Loudon Love

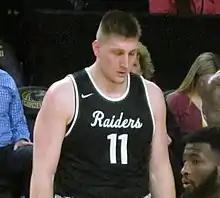
Love with Wright State in 2019

On January 9, 2021, Love collected his 1,000th career rebound in a win over Youngstown State. He scored a career-high 34 points and had 11 rebounds on January 30, in a 86–56 victory over Robert Morris Colonials. As a senior, he averaged 16.6 points, 10.1 rebounds, and 1.9 assists per game, shooting 56.5 percent. Love garnered Horizon League player of the year honors for the second consecutive season.